National Highway 333B (India)

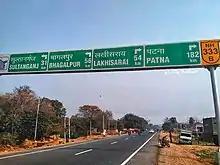
NH - 333B Board in Munger

National Highway 333B, commonly referred to as Munger Ganga Bridge Road is a national highway in India. It is a spur road of National Highway 33. NH-333B traverses the state of Bihar in India.